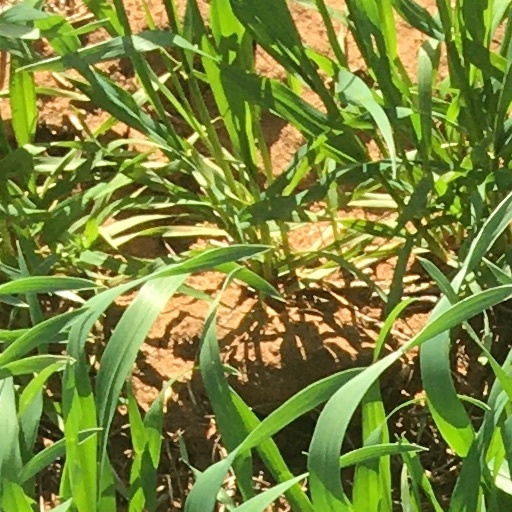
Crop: wheat